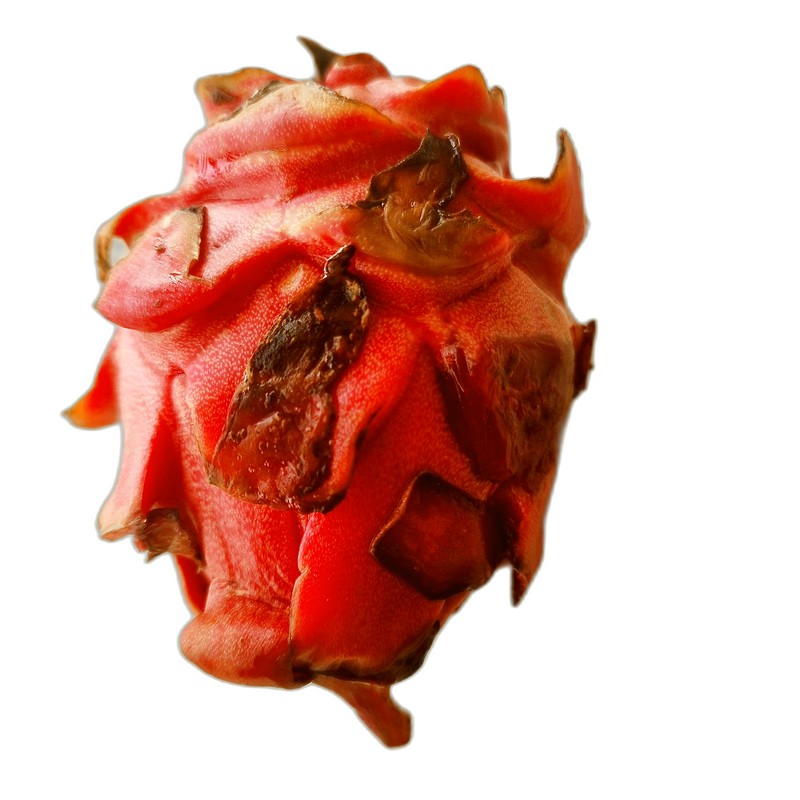
Label: Defect Dragon Fruit